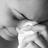
Emotion: sad